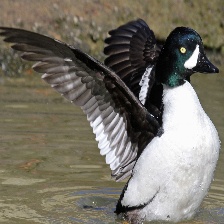
Species: BARROWS GOLDENEYE
Scientific name: BUCEPHALA ISLANDICA
ImageNet parent category: drake